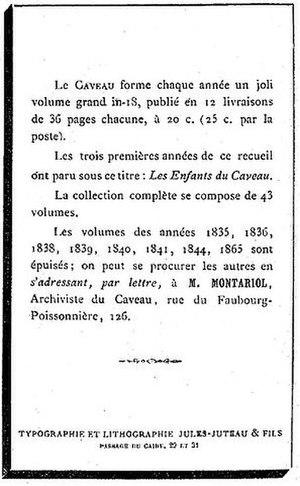
Annonce parue dans le volume édité par ""Le Caveau"" début 1877."
La société du Caveau, appelée en abrégé le Caveau, est le nom sous lequel a été connue une célèbre société bachique, chantante et littéraire parisienne créée en 1729 à Paris par Pierre Gallet et qui se réunissait deux fois par mois dans la salle basse d'un cabaret rue de Buci. Elle a compté des personnalités comme Piron et le Comte de Caylus.